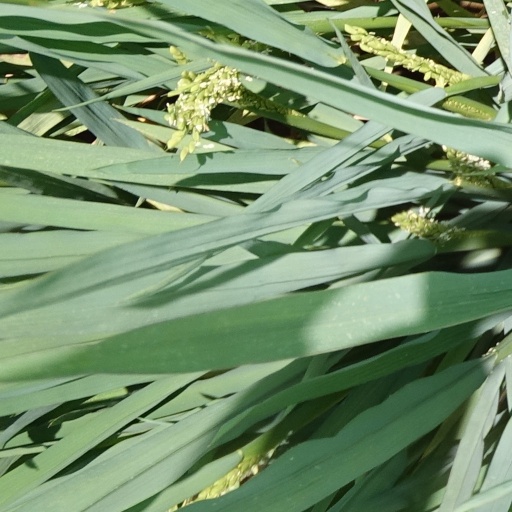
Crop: rice